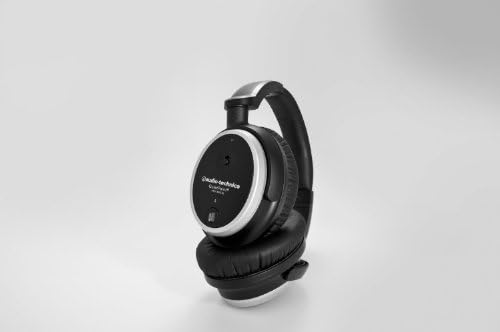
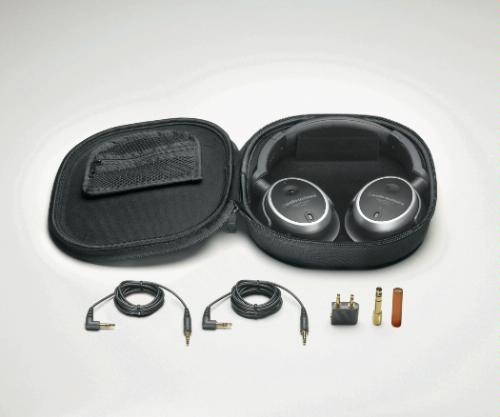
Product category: headphones
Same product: yes